Paul Regina

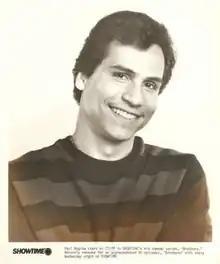
Regina in a publicity photograph for "Brothers" circa 1985

Paul Joseph Regina Jr. (October 25, 1956 – January 31, 2006) was an American actor and occasional screenwriter. He is best known for his role as Cliff Waters in the sitcom "Brothers" (1984–1989), as well as his roles as Felix Echeverria in the legal drama "L.A. Law" (1988–1992) and Frank Nitti in "The Untouchables" (1993–1994).